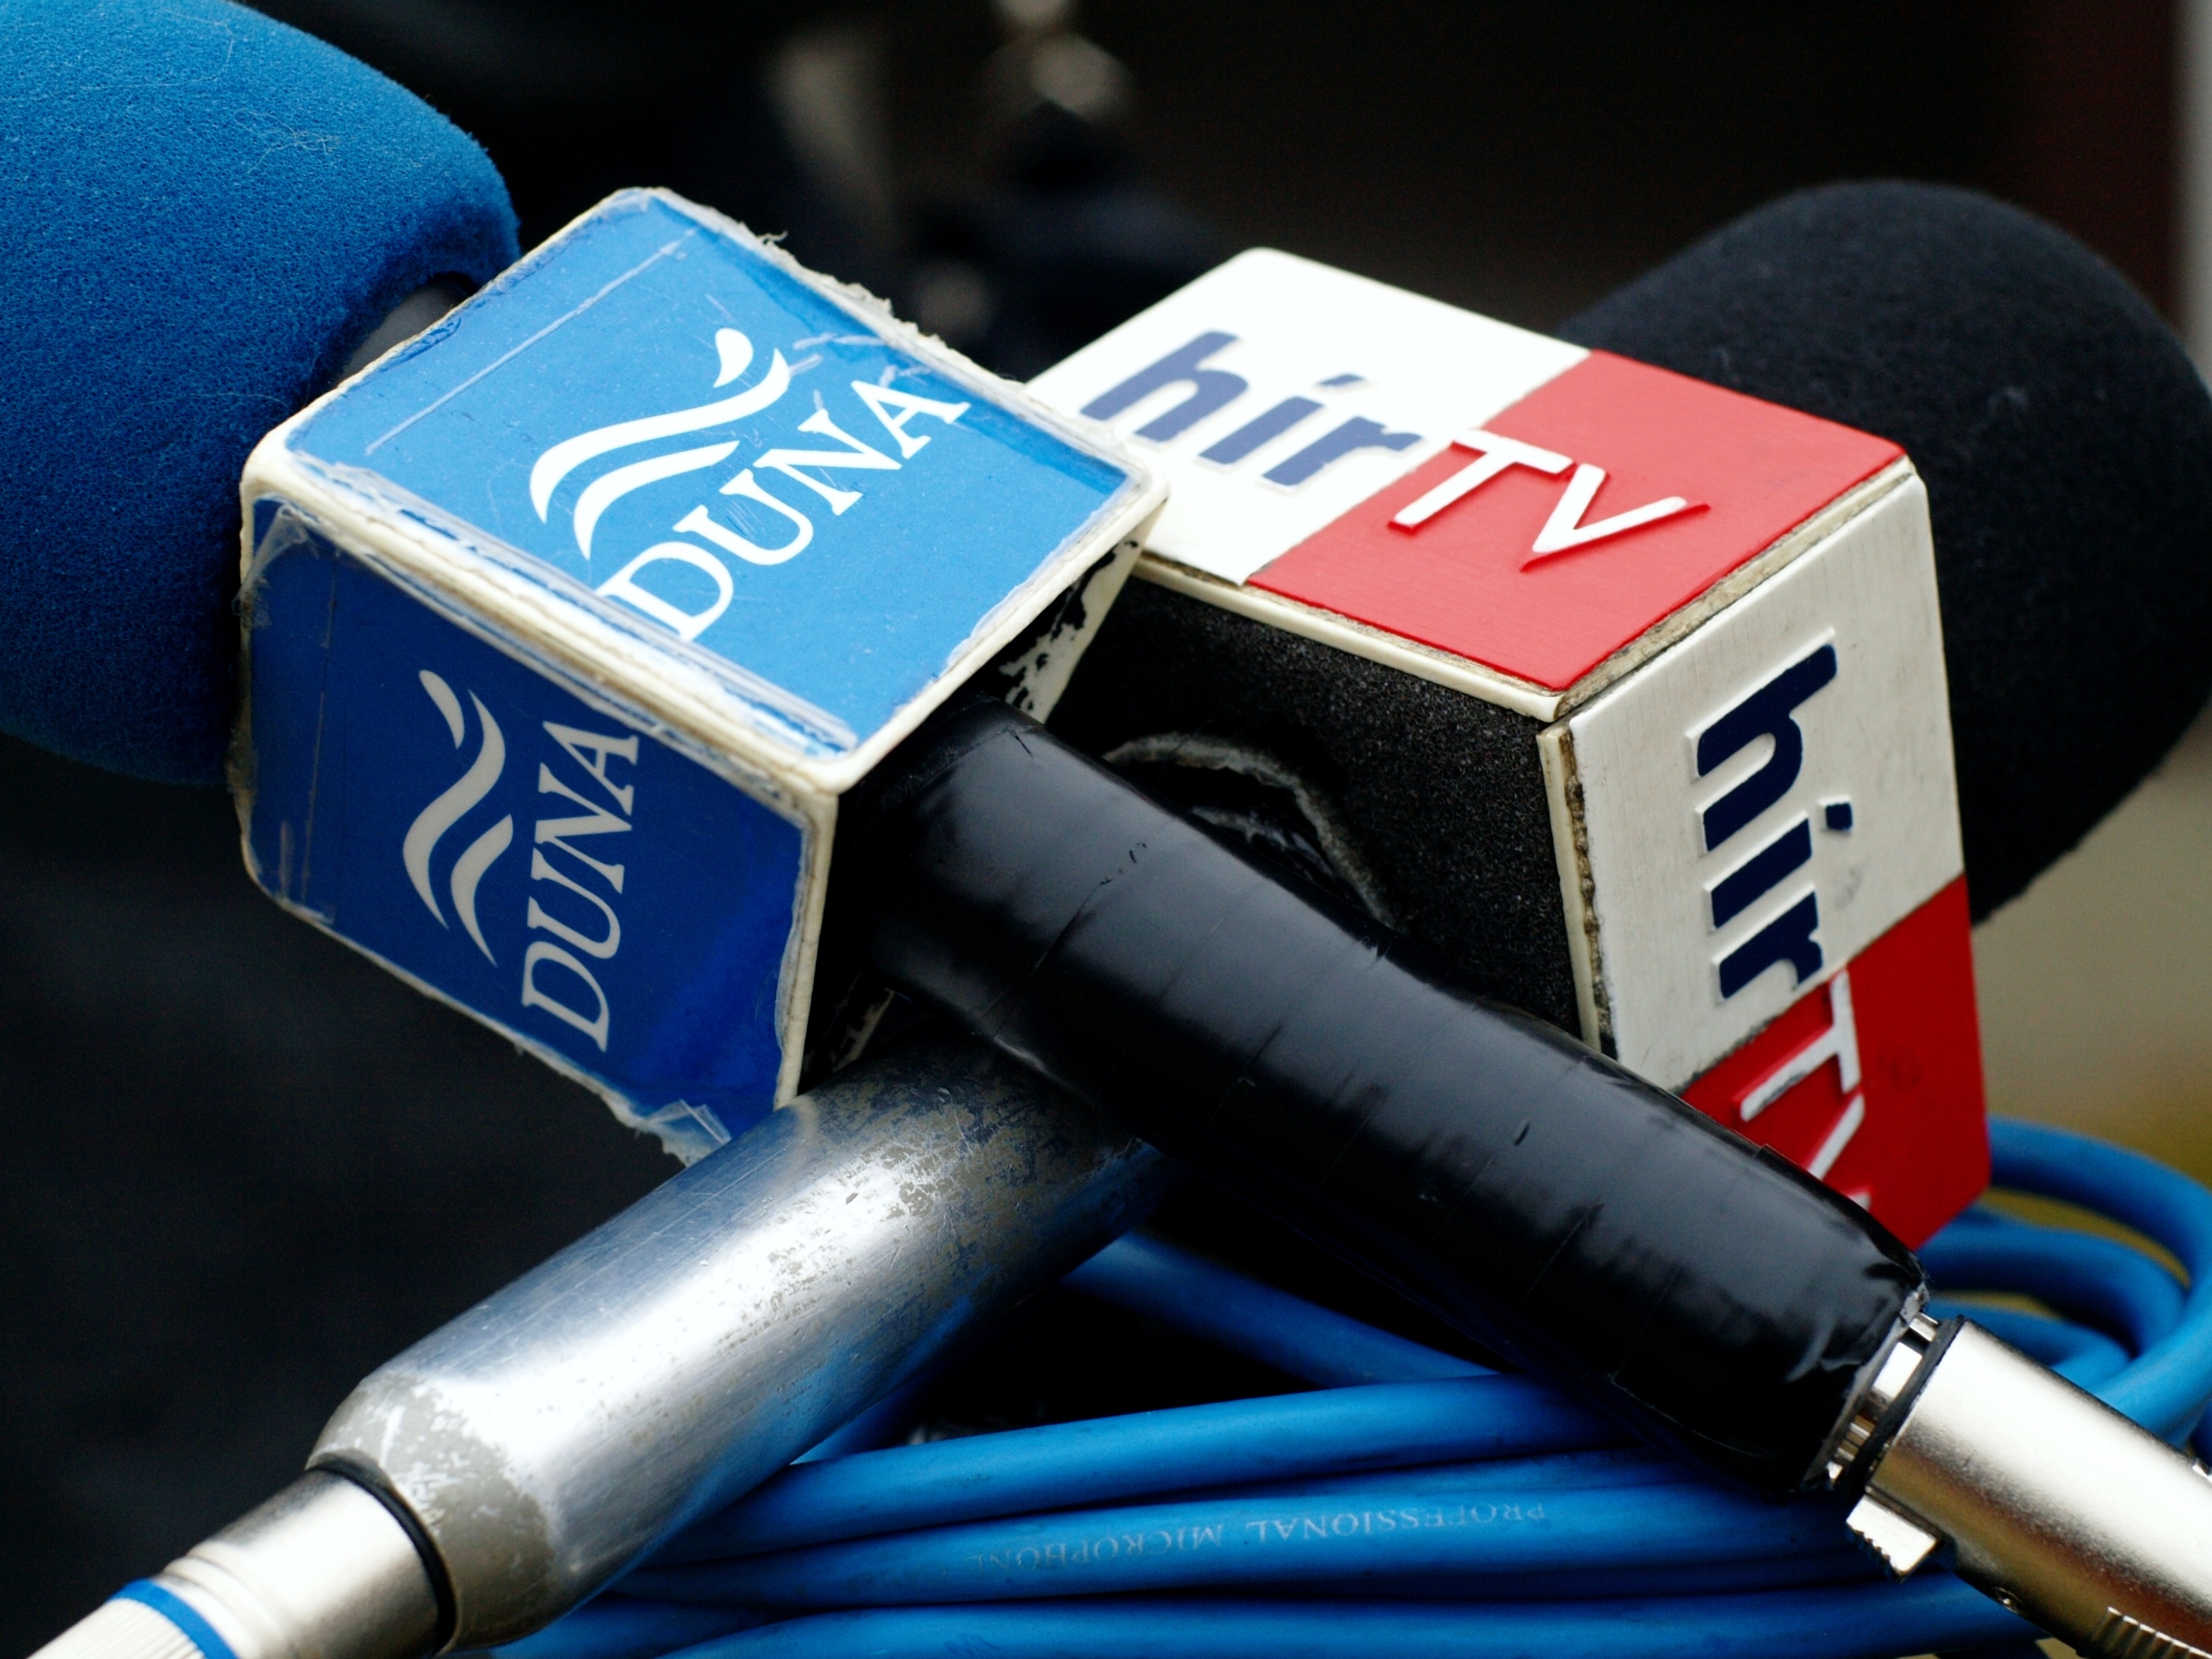
technology, equipment, microphone, blue, font, recording, press, audio, media, sound, hungary, news, medium, reporter